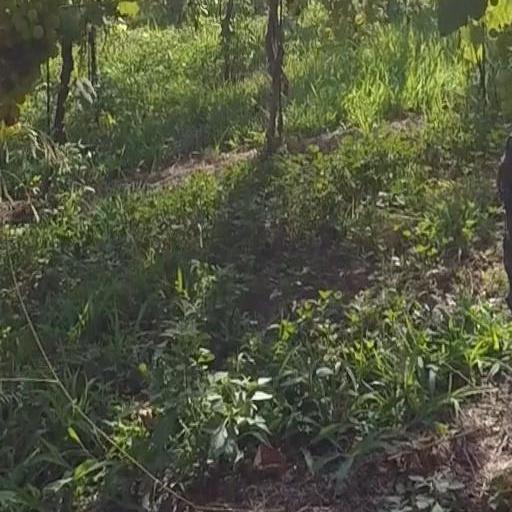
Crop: grape